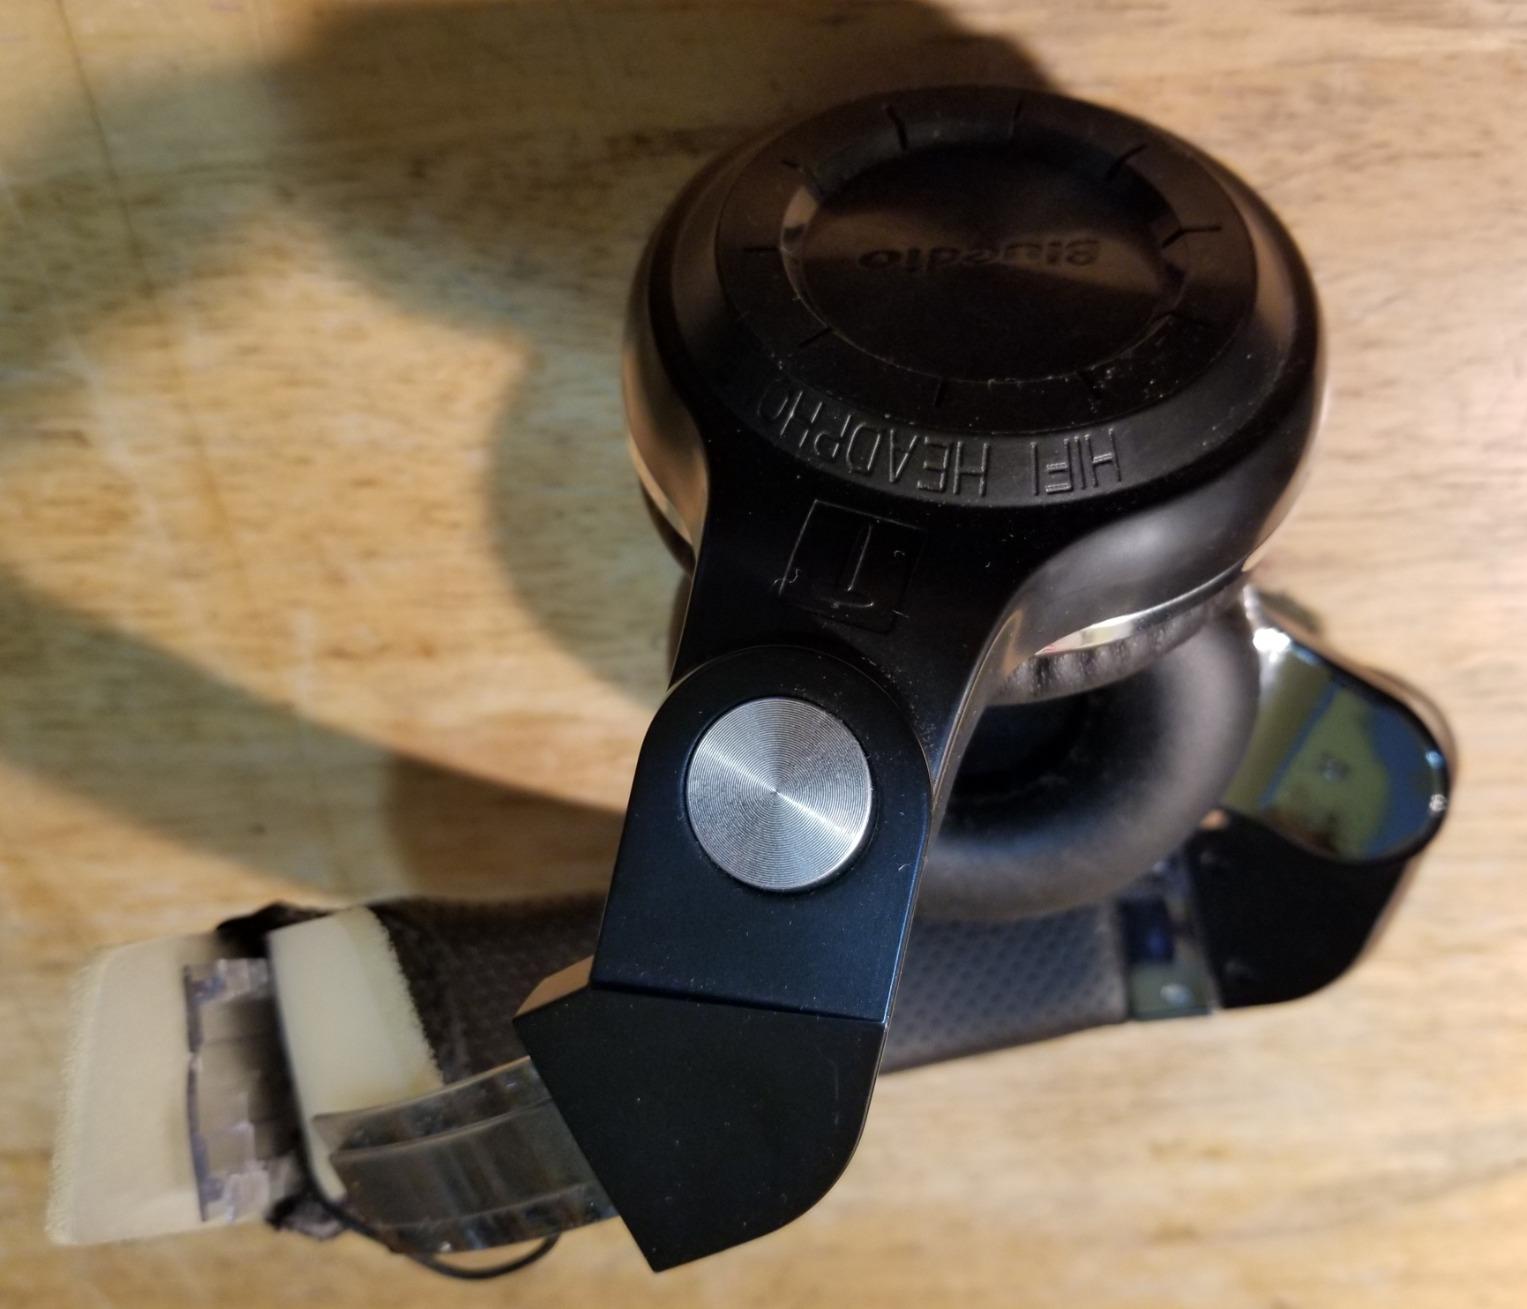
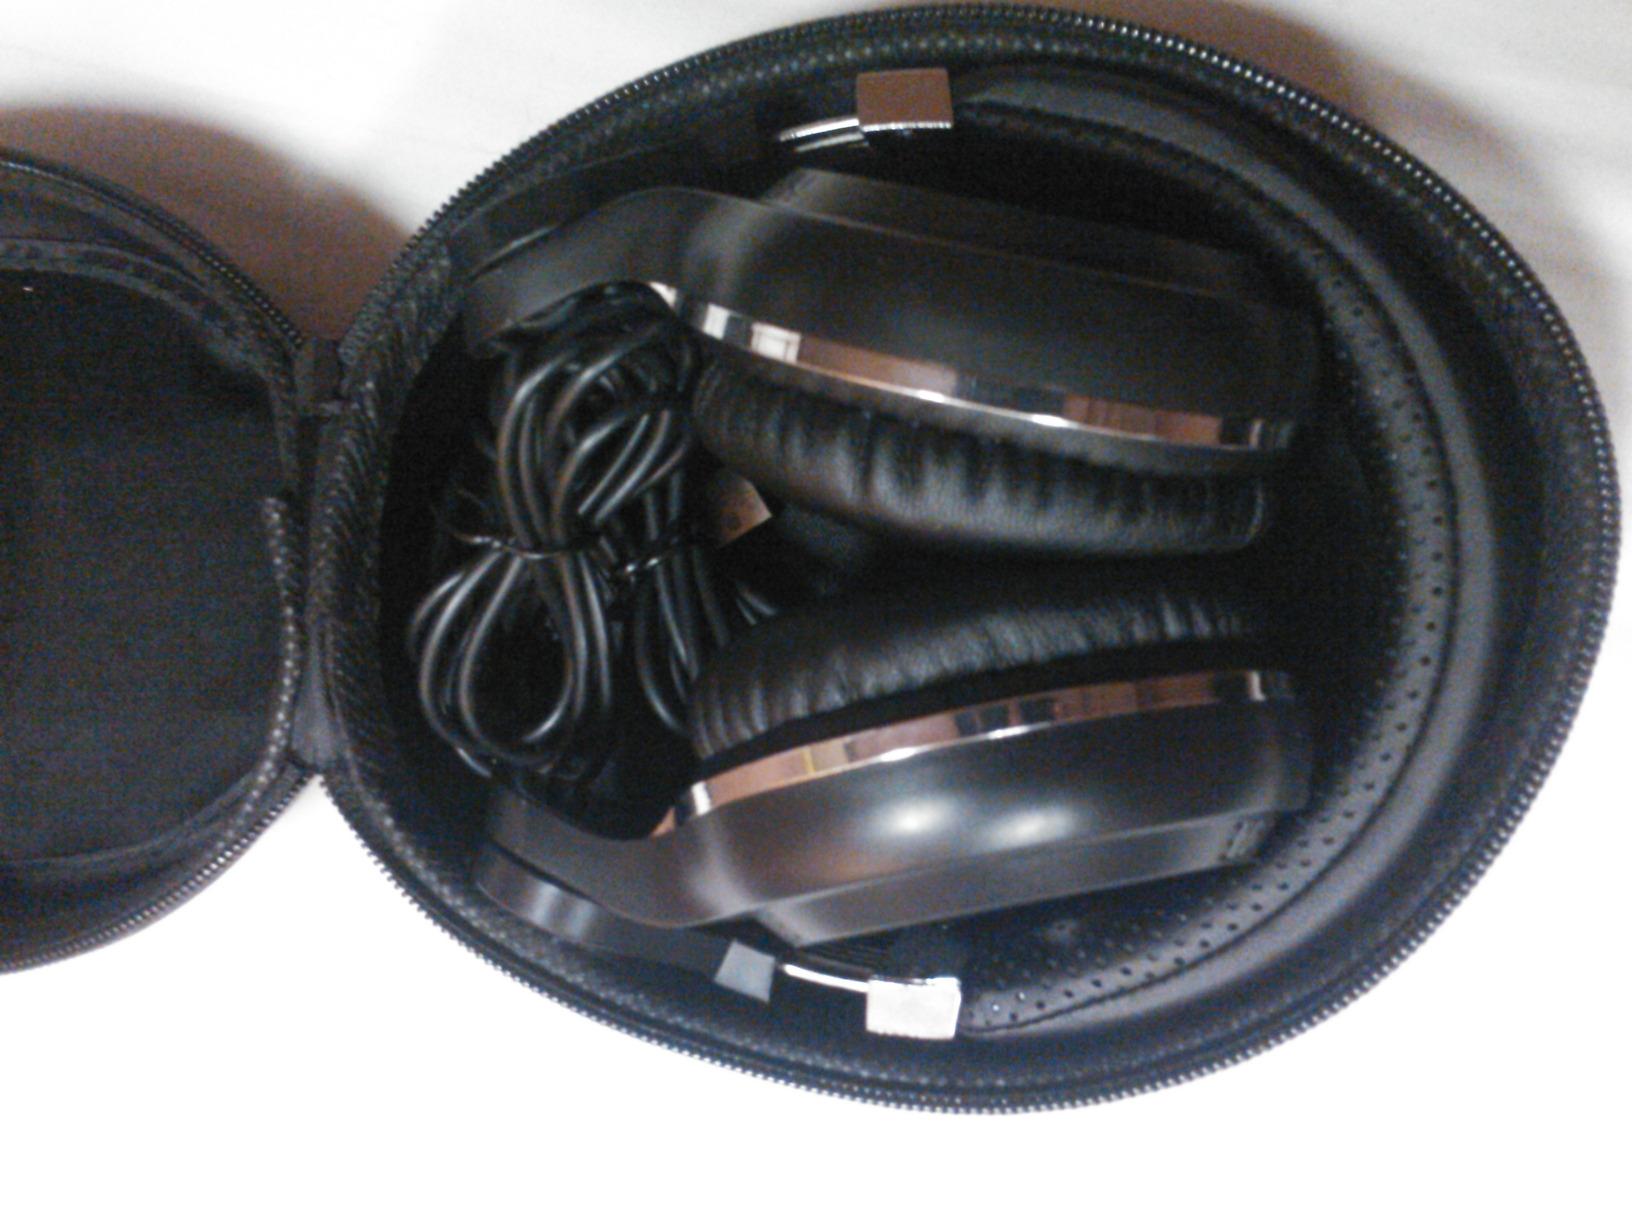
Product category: headphones
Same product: yes